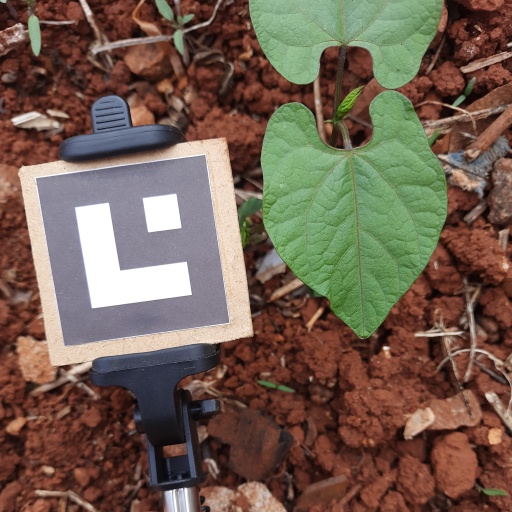
Observations: wavy surface, no eating holes, under cloudy sky